History of the Jews and Judaism in the Land of Israel

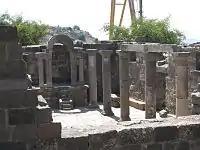
Umm el-Kanatir, "Mother of the Arches" synagogue, Golan Heights, dated to the 6th–8th century

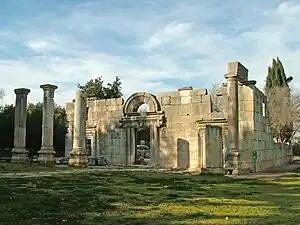
The ruins of the synagogue at Kfar Bar'am, an ancient Jewish village abandoned by its Jewish inhabitants sometime between the 7th and 13th centuries.

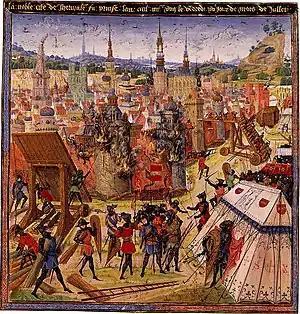
Capture of Jerusalem, 1099

Early in the 4th century, Roman Empire split and Constantinople became the capital of the East Roman Empire known as the Byzantine Empire. Under the Byzantines, Christianity, dominated by the (Greek) Eastern Orthodox Church, was adopted as the official religion. Jerusalem became a Christian city and Jews were still banned from living there.